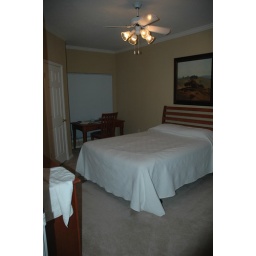
The desk from the living room now occupies the empty wndow space in my bedroom